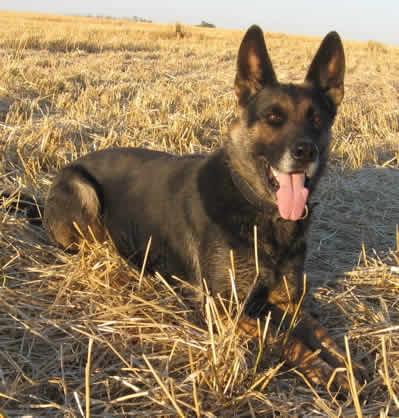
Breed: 211-n000018-German_shepherd